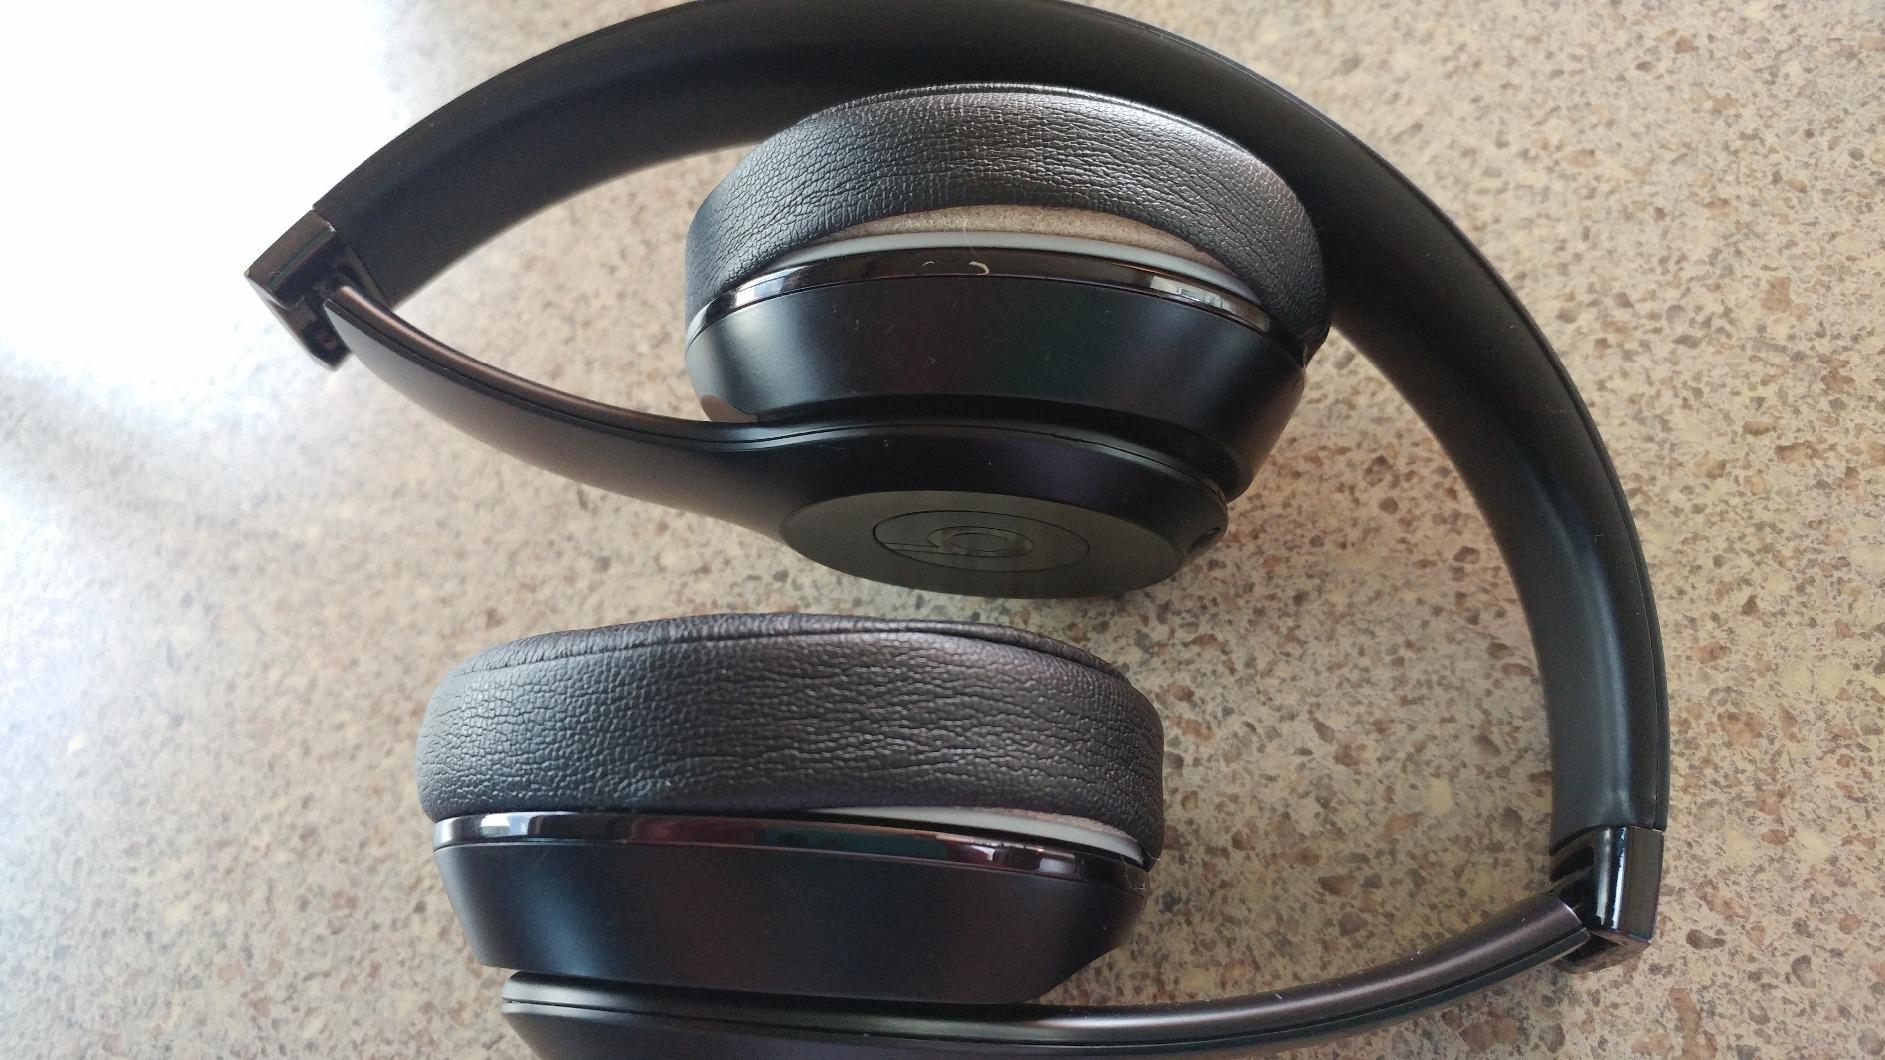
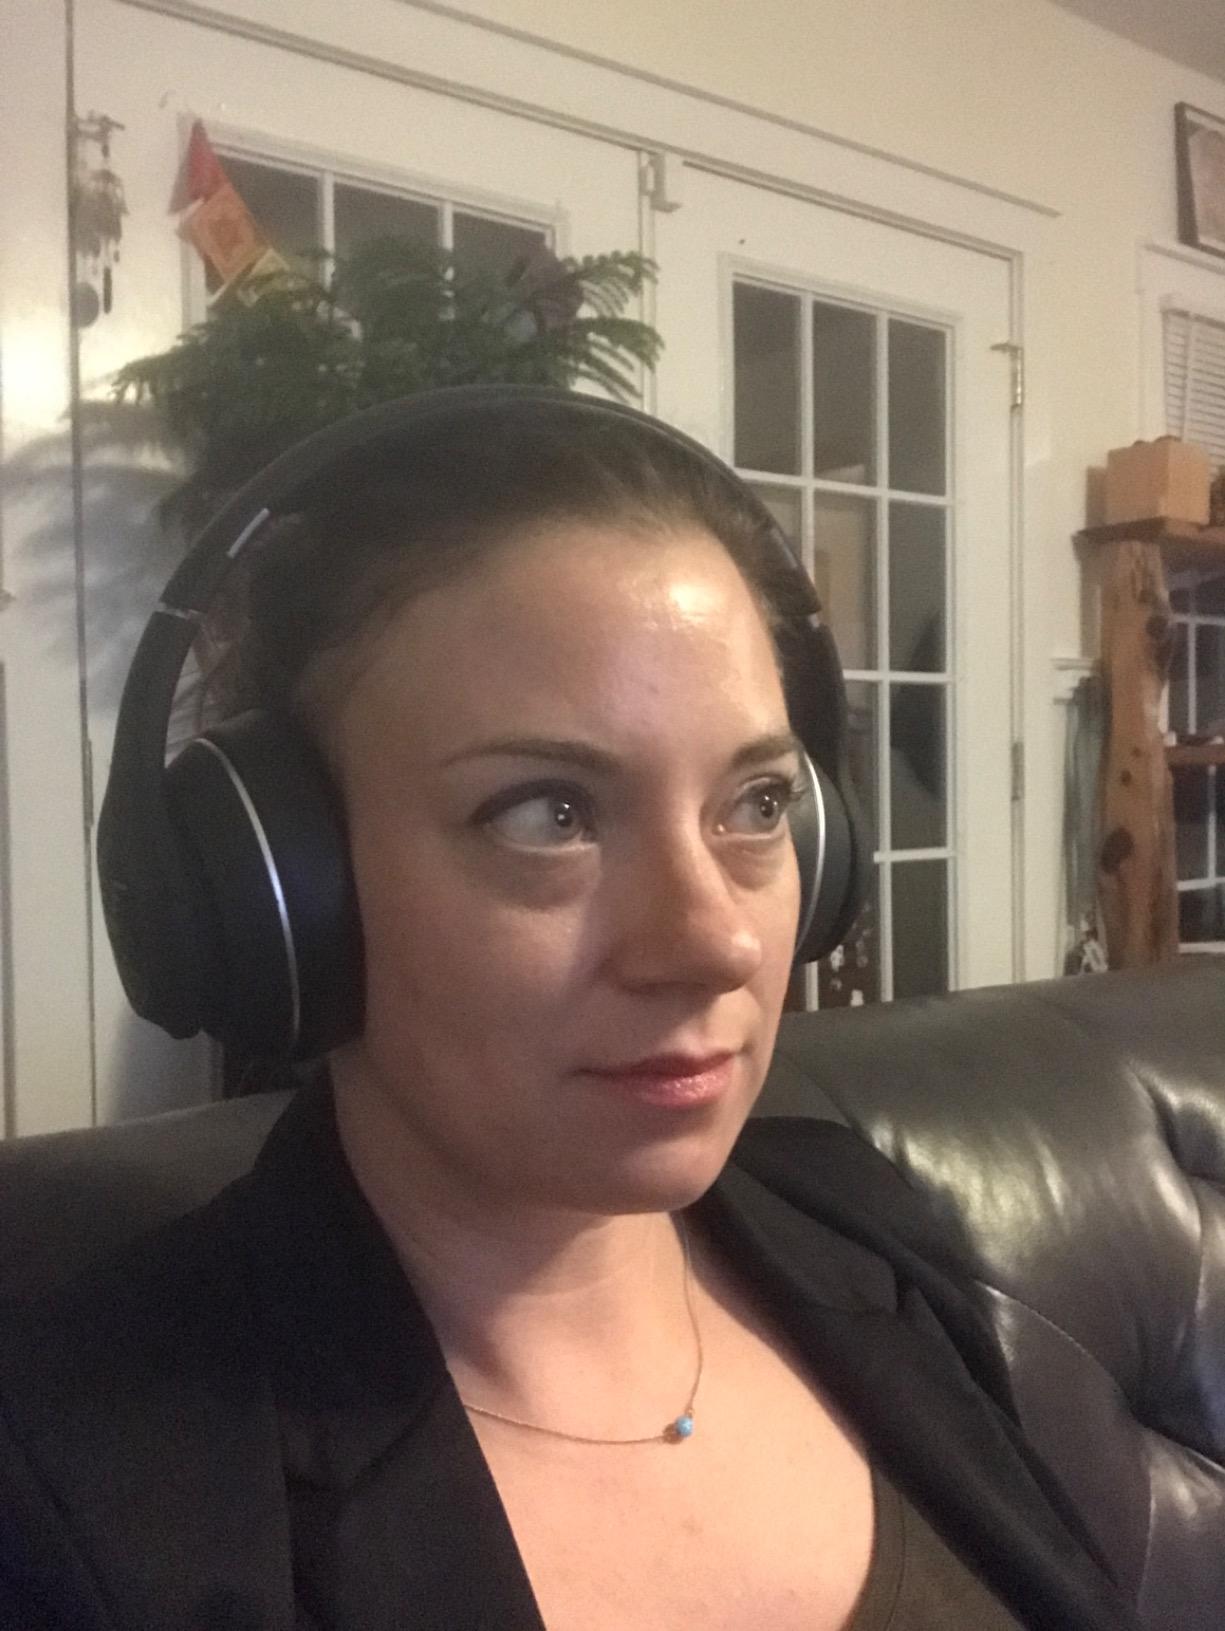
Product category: headphones
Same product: no